Ant-Man and the Wasp

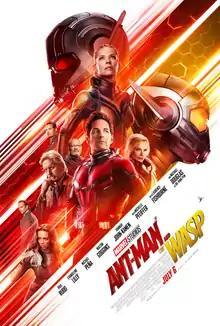
Theatrical release poster

Ant-Man and the Wasp is a 2018 American superhero film based on Marvel Comics featuring the characters Scott Lang / Ant-Man and Hope Pym / Wasp. Produced by Marvel Studios and distributed by Walt Disney Studios Motion Pictures, it is the sequel to "Ant-Man" (2015) and the 20th film in the Marvel Cinematic Universe (MCU). The film was directed by Peyton Reed and written by the writing teams of Chris McKenna and Erik Sommers, and Paul Rudd, Andrew Barrer and Gabriel Ferrari. It stars Rudd as Lang and Evangeline Lilly as Hope van Dyne, alongside Michael Peña, Walton Goggins, Hannah John-Kamen, David Dastmalchian, Tip "T.I." Harris, Judy Greer, Bobby Cannavale, Randall Park, Abby Ryder Fortson, Michelle Pfeiffer, Laurence Fishburne, and Michael Douglas. In the film, the titular pair work with Hank Pym (Douglas) to retrieve Janet van Dyne (Pfeiffer) from the Quantum Realm.